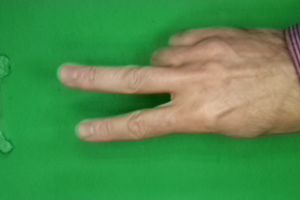
Label: scissors